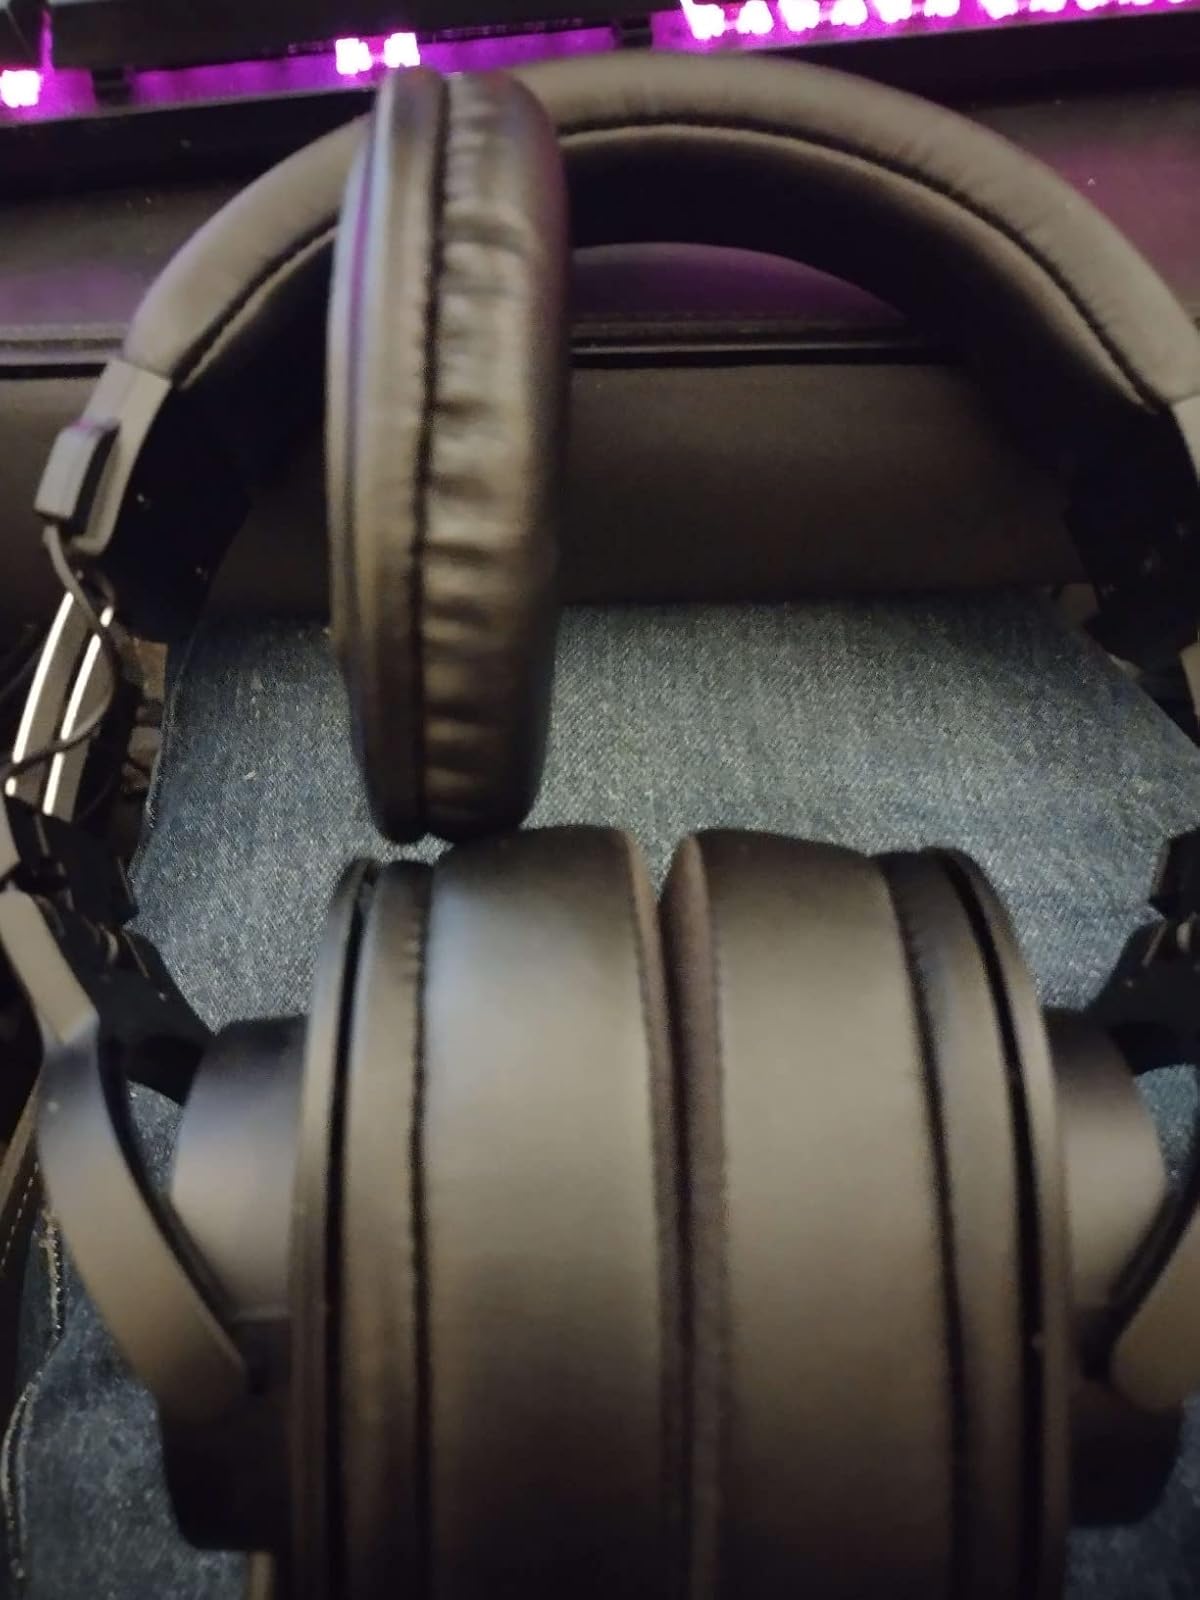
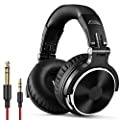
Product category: headphones
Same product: no